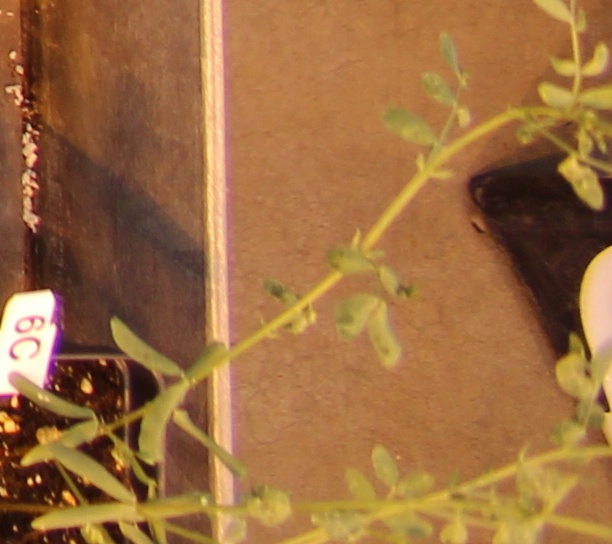
Label: Lentil